Nuvvekkadunte Nenakkadunta

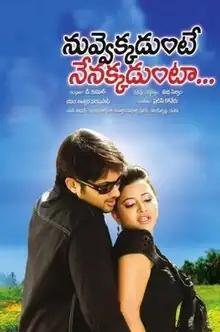
Poster

Nuvvekkadunte Nenakkadunta (translation: I will be there where you are) is a 2012 Indian Telugu-language romance film starring Uday Kiran and Shweta Prasad in the lead roles directed by Subha Selvam. The soundtrack of the film was composed by Pradeep Koneru. The film was released on 20 April 2012 to negative reviews. The film was partially reshot and released in Tamil as "Oru Mutham Oru Yuddham" in 2013.